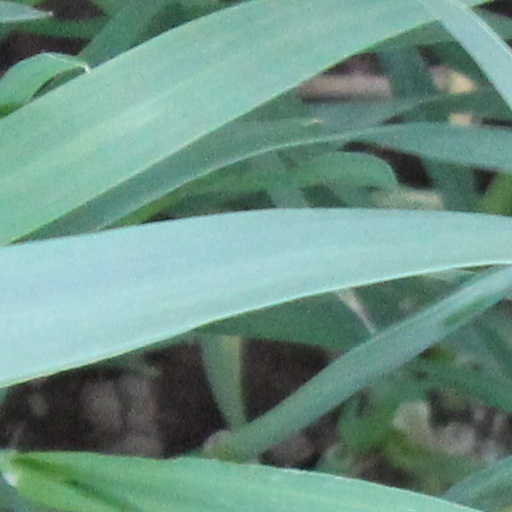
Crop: wheat